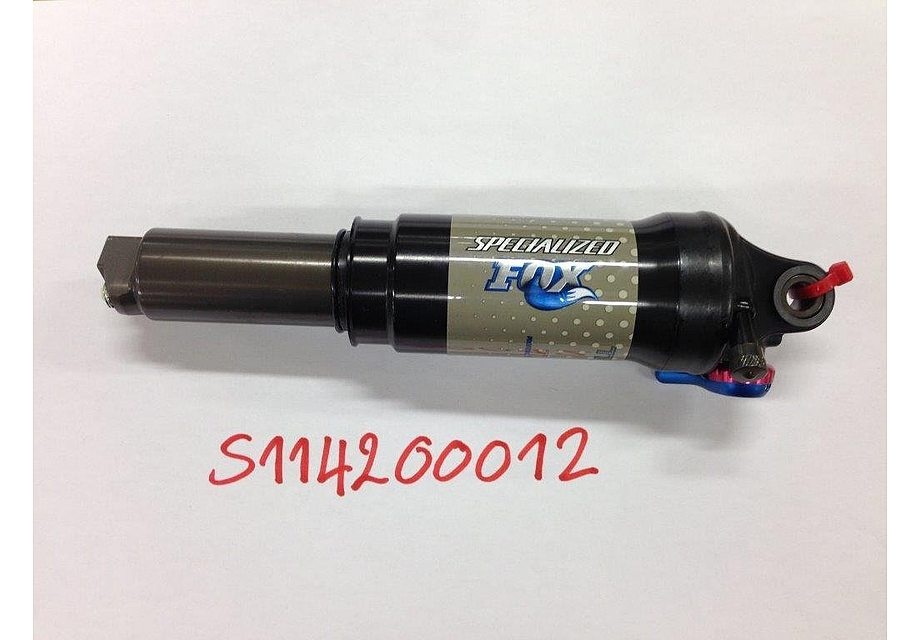
Specialized Stumpjumper fsr 2011 sj shock (elite/comp alu)
.top{margin-bottom:30px;}.top li{margin-left:5%;margin-right:5%;margin-top:10px;line-height:120%;list-style-position:outside;} SHK FOX FLOAT TRIAD HD SJ FSR 26IN 7.75X1.929 972-63-045(NO LONGER PRODUCED)
Brand: Specialized
Category: Sporting Goods > Outdoor Recreation > Cycling > Bicycle Accessories > Bicycle Shock Pumps